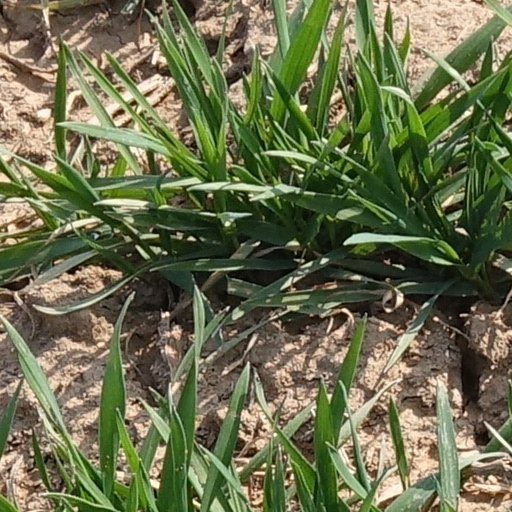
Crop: wheat